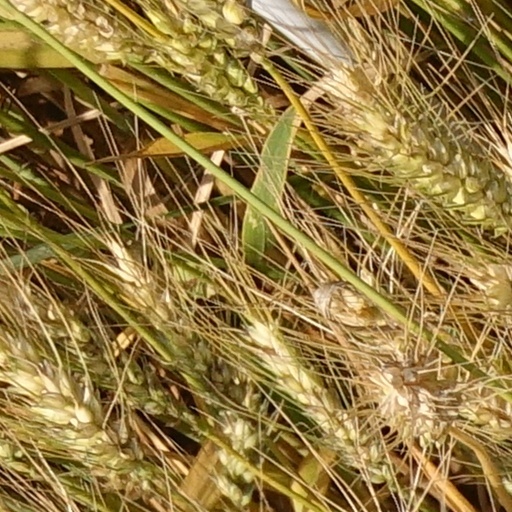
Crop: wheat